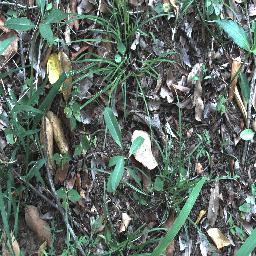
Label: rubber_vine